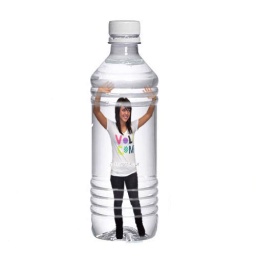
trapped in a water bottle